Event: Nepal Earthquake
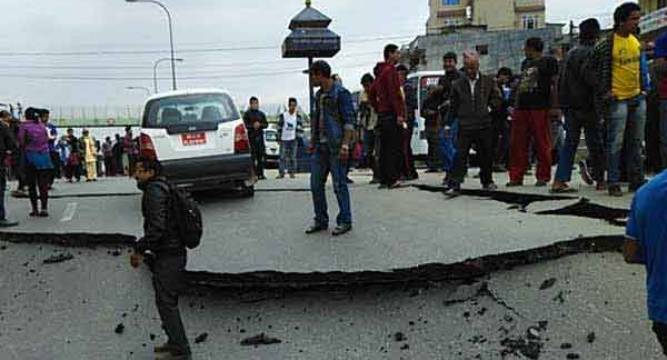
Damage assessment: damage